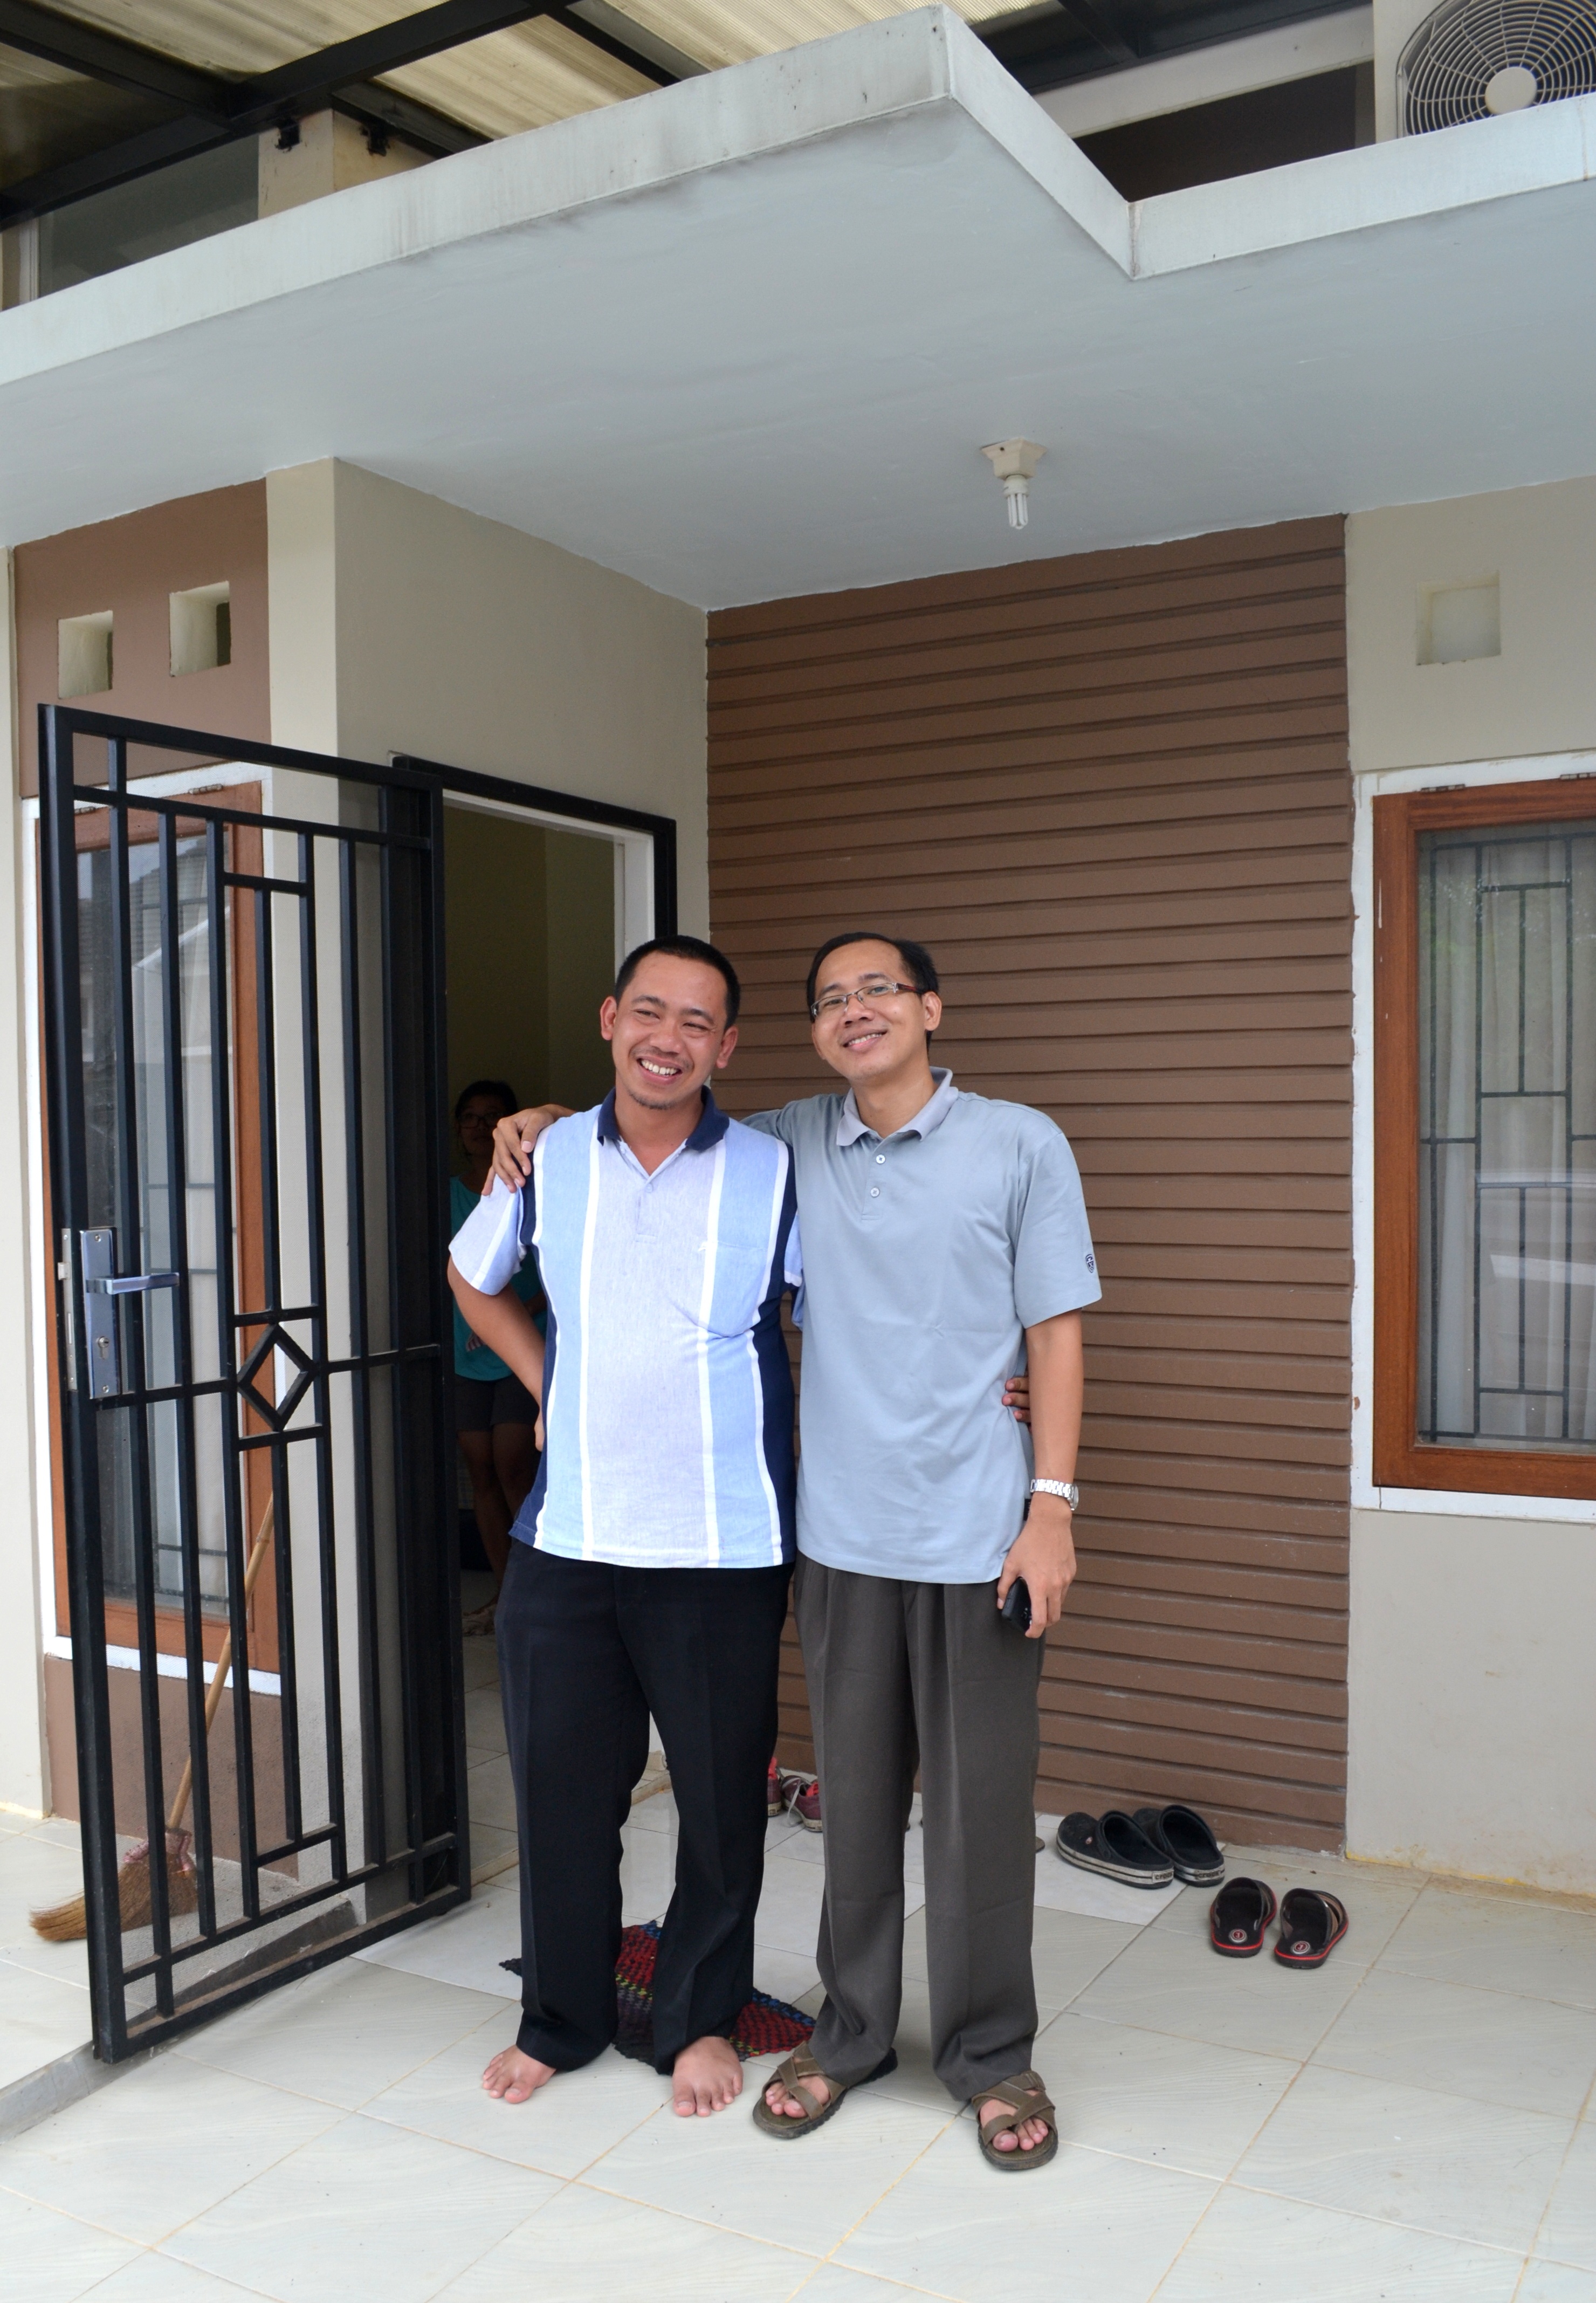
home, professional, men, friends, smart, cultivate, elaborate